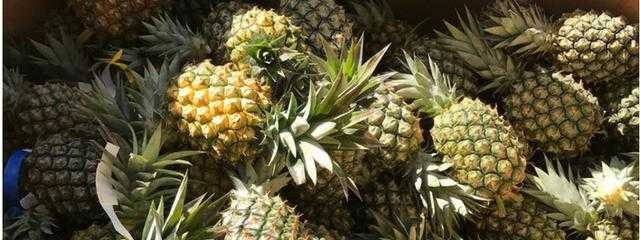
Label: Pineapple